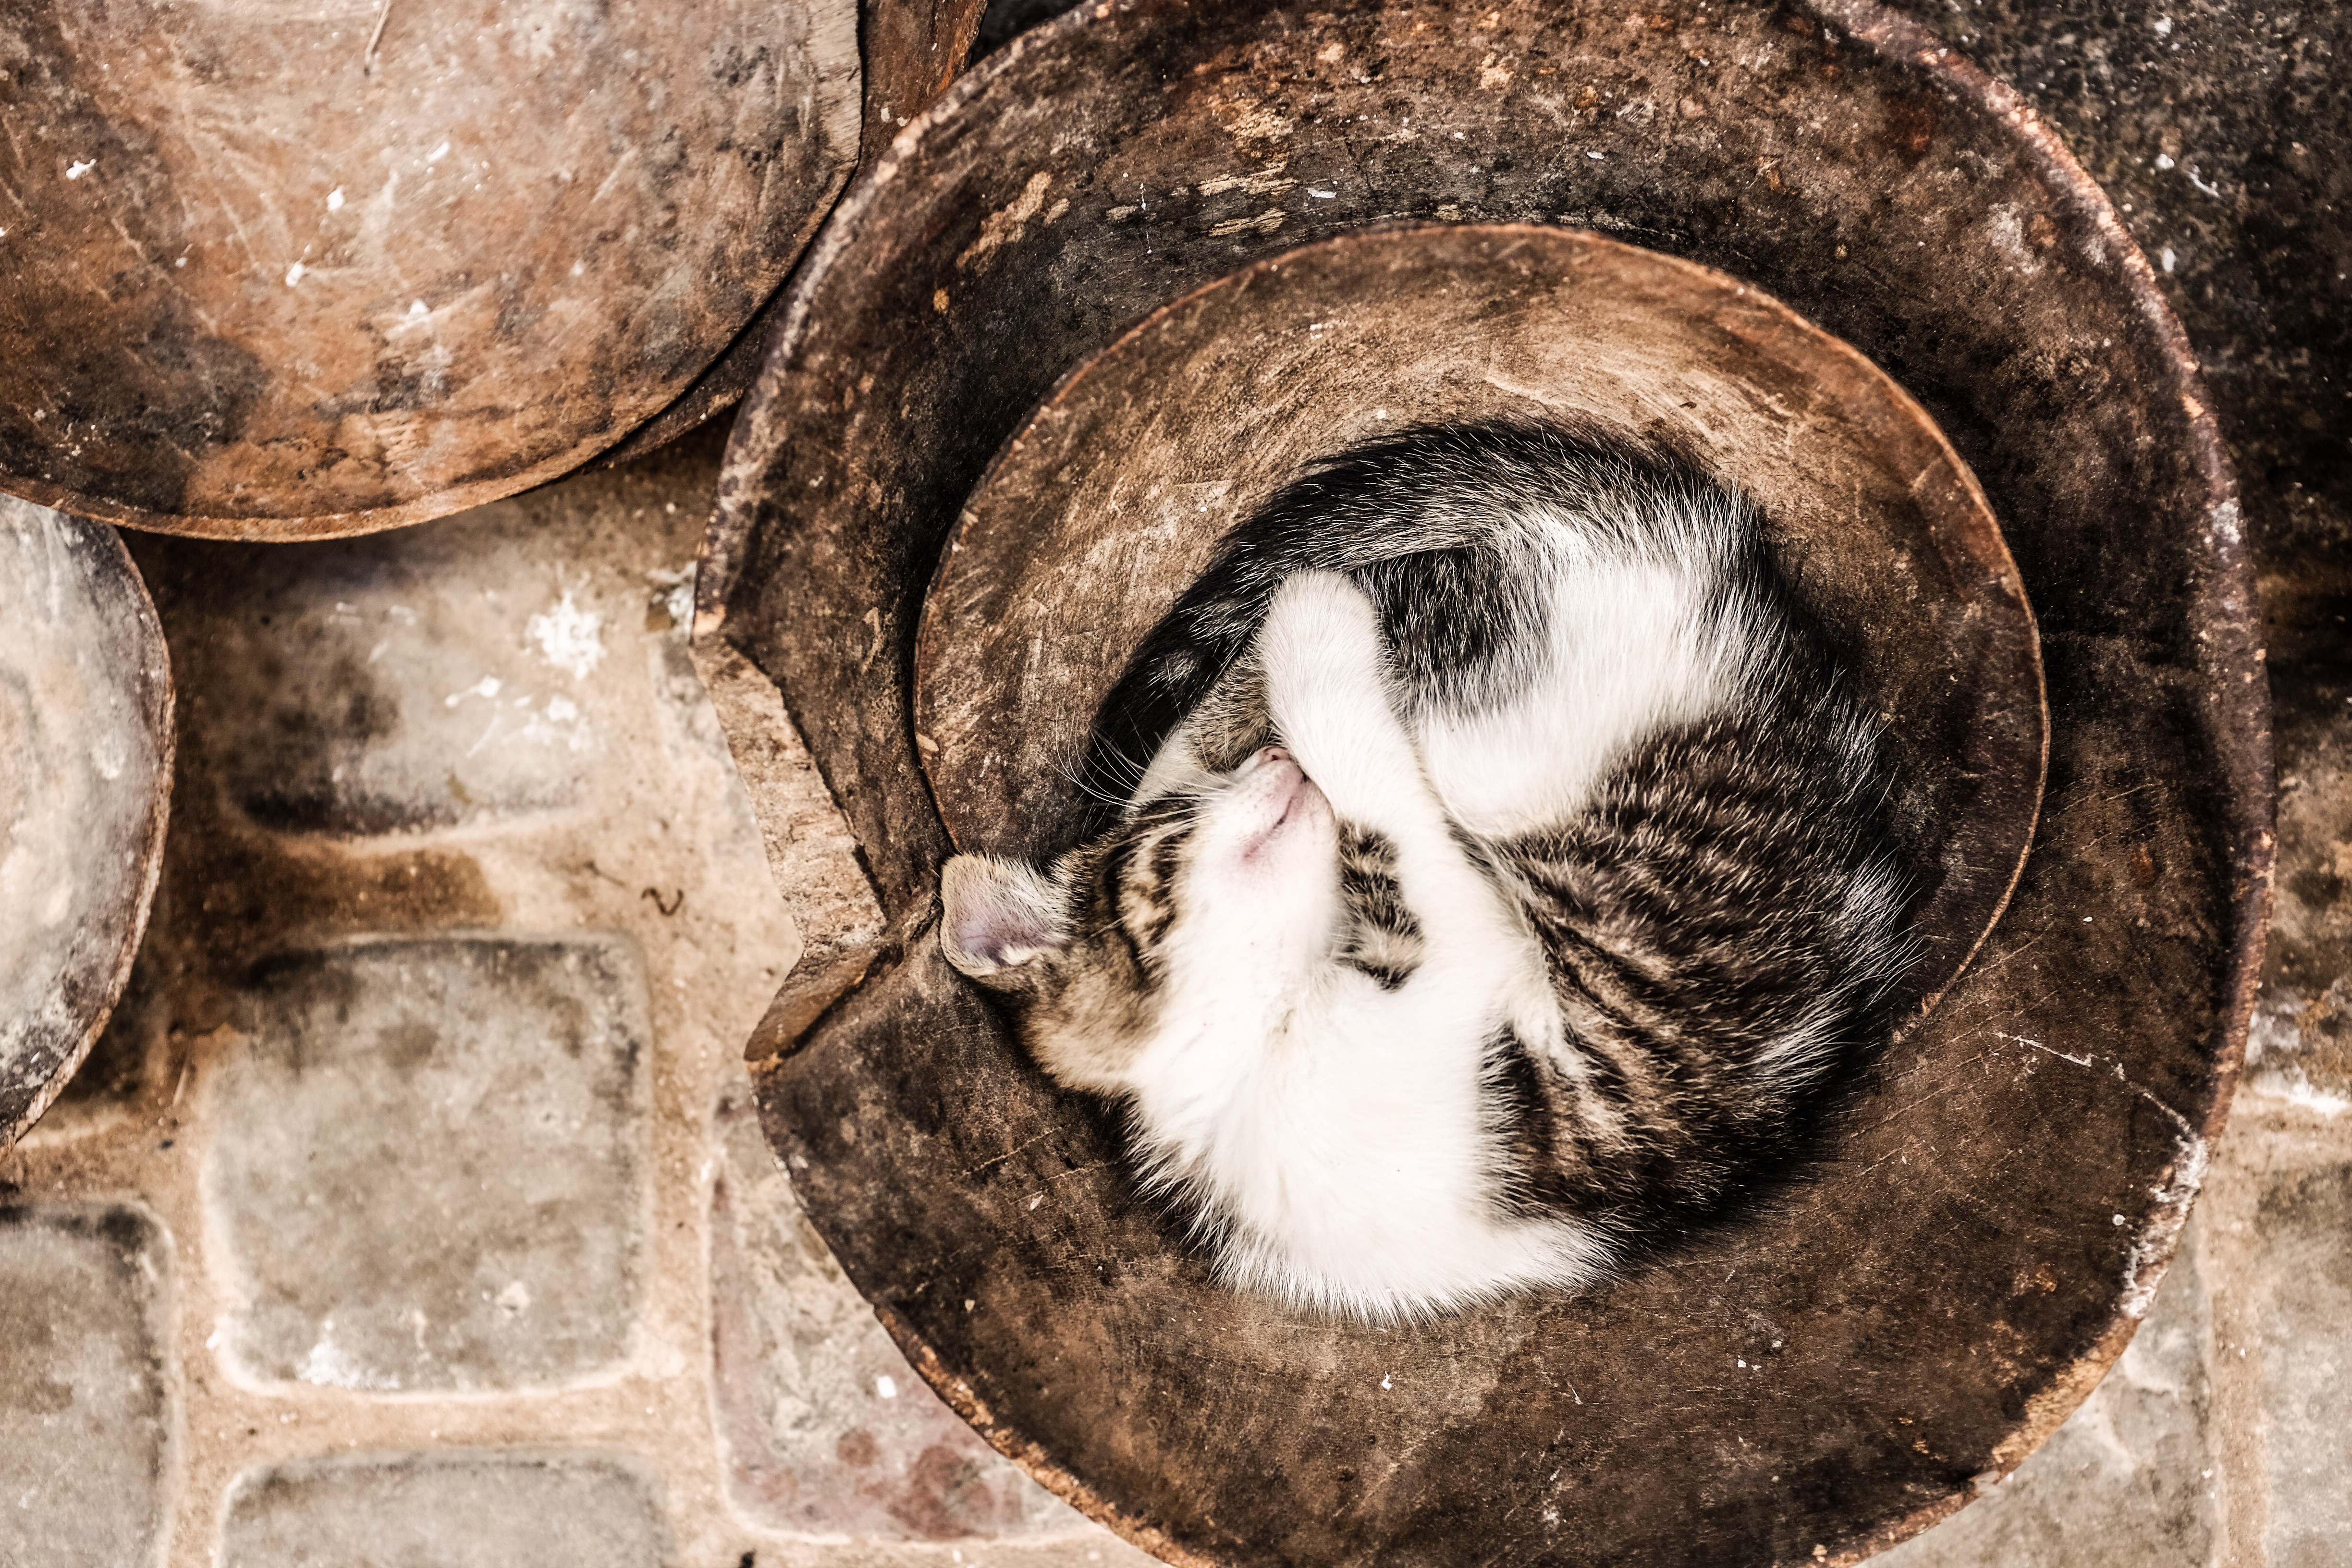
wood, cute, pet, kitten, cat, sleeping, sculpture, art, temple, head, carving, ancient history